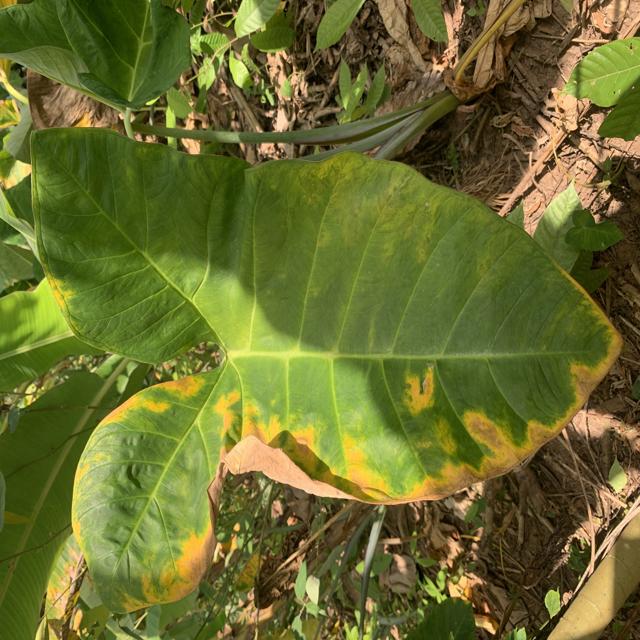
Label: Early_Blight